Hull City A.F.C.

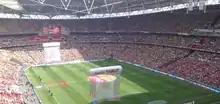
Hull City supporters prior to the 2008 play-off final against Bristol City

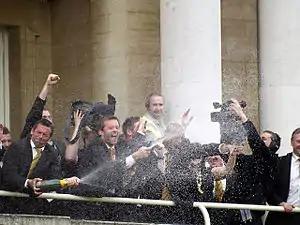
Phil Brown and players celebrate on promotion to the Premier League in 2008

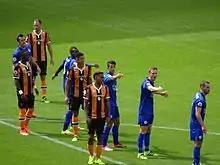
Hull City 2–1 Leicester City, 2016

The 2005–06 season was Hull's first in the second tier since the 1990–91 campaign. At the turn of the new year, they were in 17th-place, only falling to 18th-place by the end of the season, finishing above the drop by 10 points and securing survival. However, after the campaign's conclusion, manager Taylor left Hull for Crystal Palace. He was succeeded by Phil Parkinson, who struggled at his new job, having overseen previous success with Colchester United. On 4 December 2006, Parkinson was sacked with the Tigers in the relegation zone. His replacement would prove pivotal to the next few years of the club's history. Phil Brown was announced as the new manager on 4 January 2007, having worked as interim boss alongside his new assistant Colin Murphy since Parkinson's dismissal. In that time, Brown and Murphy had accelerated Hull up to 21st-place and away from immediate danger. On 17 January 2007, local legend Dean Windass made a return to the Tigers, joining on loan from Bradford City for the remainder of the 2006–07 season. His eight goals helped secure Hull's Championship status, with a 21st-placed finish.